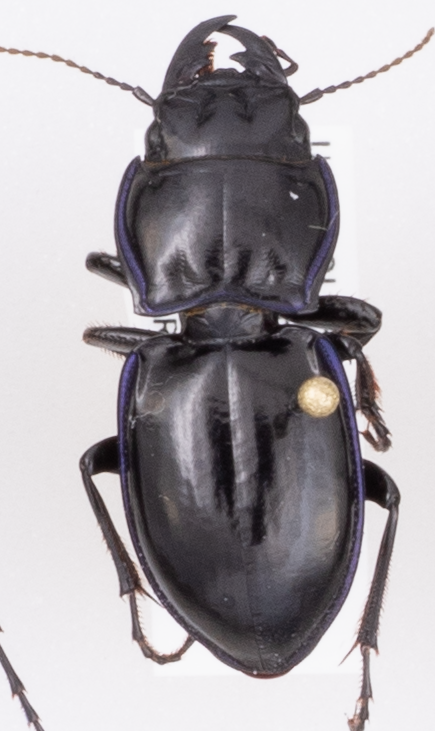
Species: Pasimachus elongatus
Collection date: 2018-08-30
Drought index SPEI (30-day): -0.932
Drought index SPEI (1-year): -0.764
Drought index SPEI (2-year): -0.746